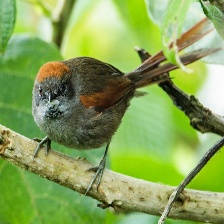
Species: AZARAS SPINETAIL
Scientific name: SYNALLAXIS AZARAE